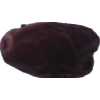
Label: dates